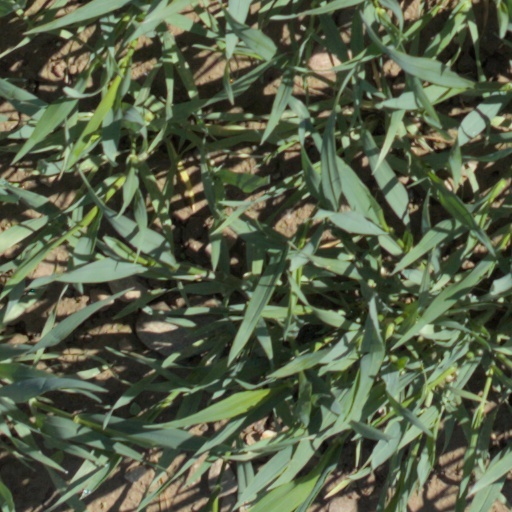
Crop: wheat